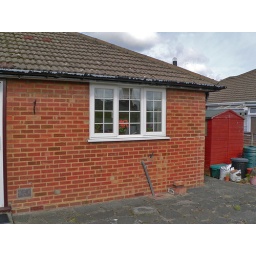
The kitchen window from the yard. Sky is telling... lots of rain in the air.